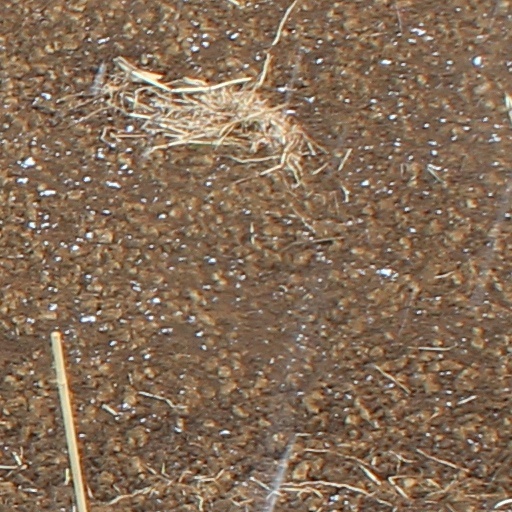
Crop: wheat